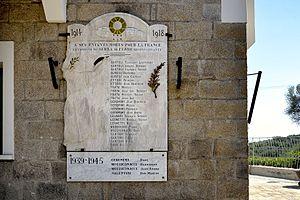
Serra-di-Ferro, Valinco (Corse-du-Sud) - Monument aux morts sur le mur de la mairie
Serra-di-Ferro est une commune française située dans la circonscription départementale de la Corse-du-Sud et le territoire de la collectivité de Corse.